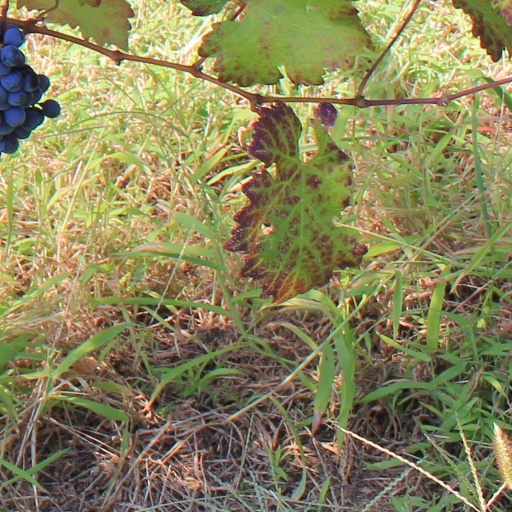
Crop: grape